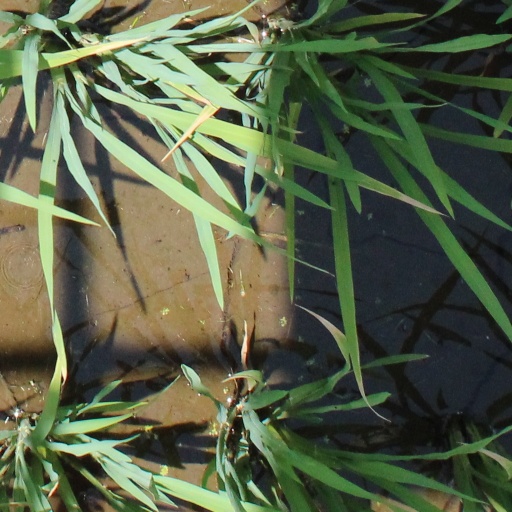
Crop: rice